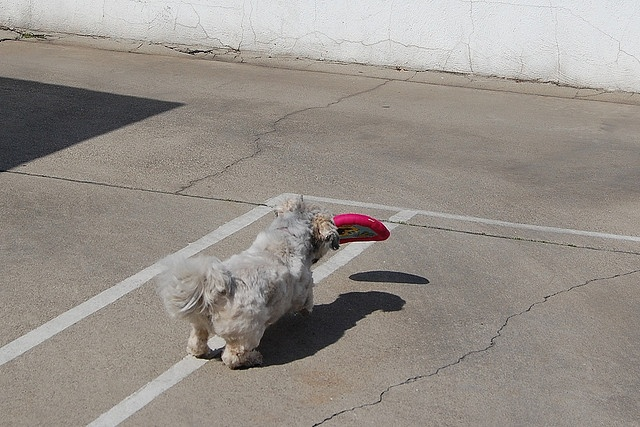
A dog with a pink object in its mouth.
A puppy in the parking lot holding a frisbee in his mouth.
a dog carrying something red in its mouth
A small dog attempts to catch a Frisbee.
A small dog attempting to catch a frisbee in it's mouth.